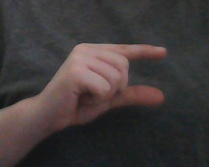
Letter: dal